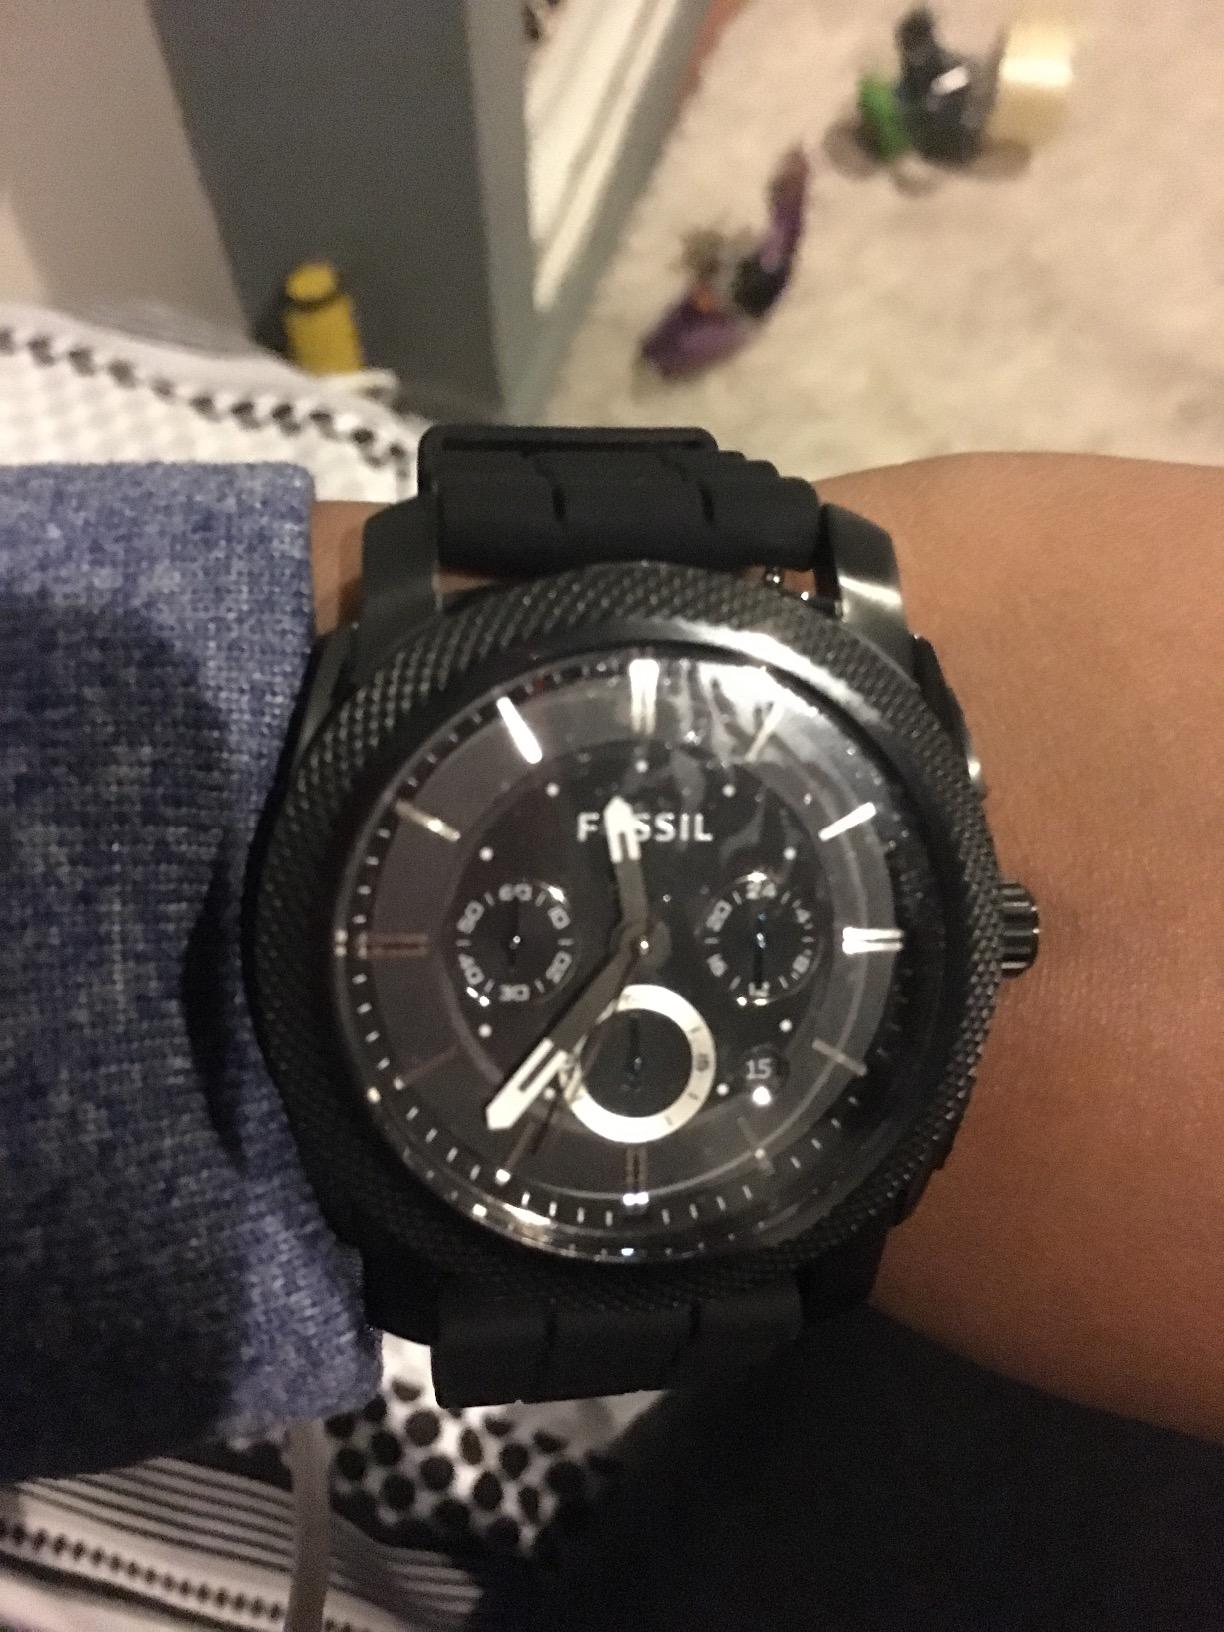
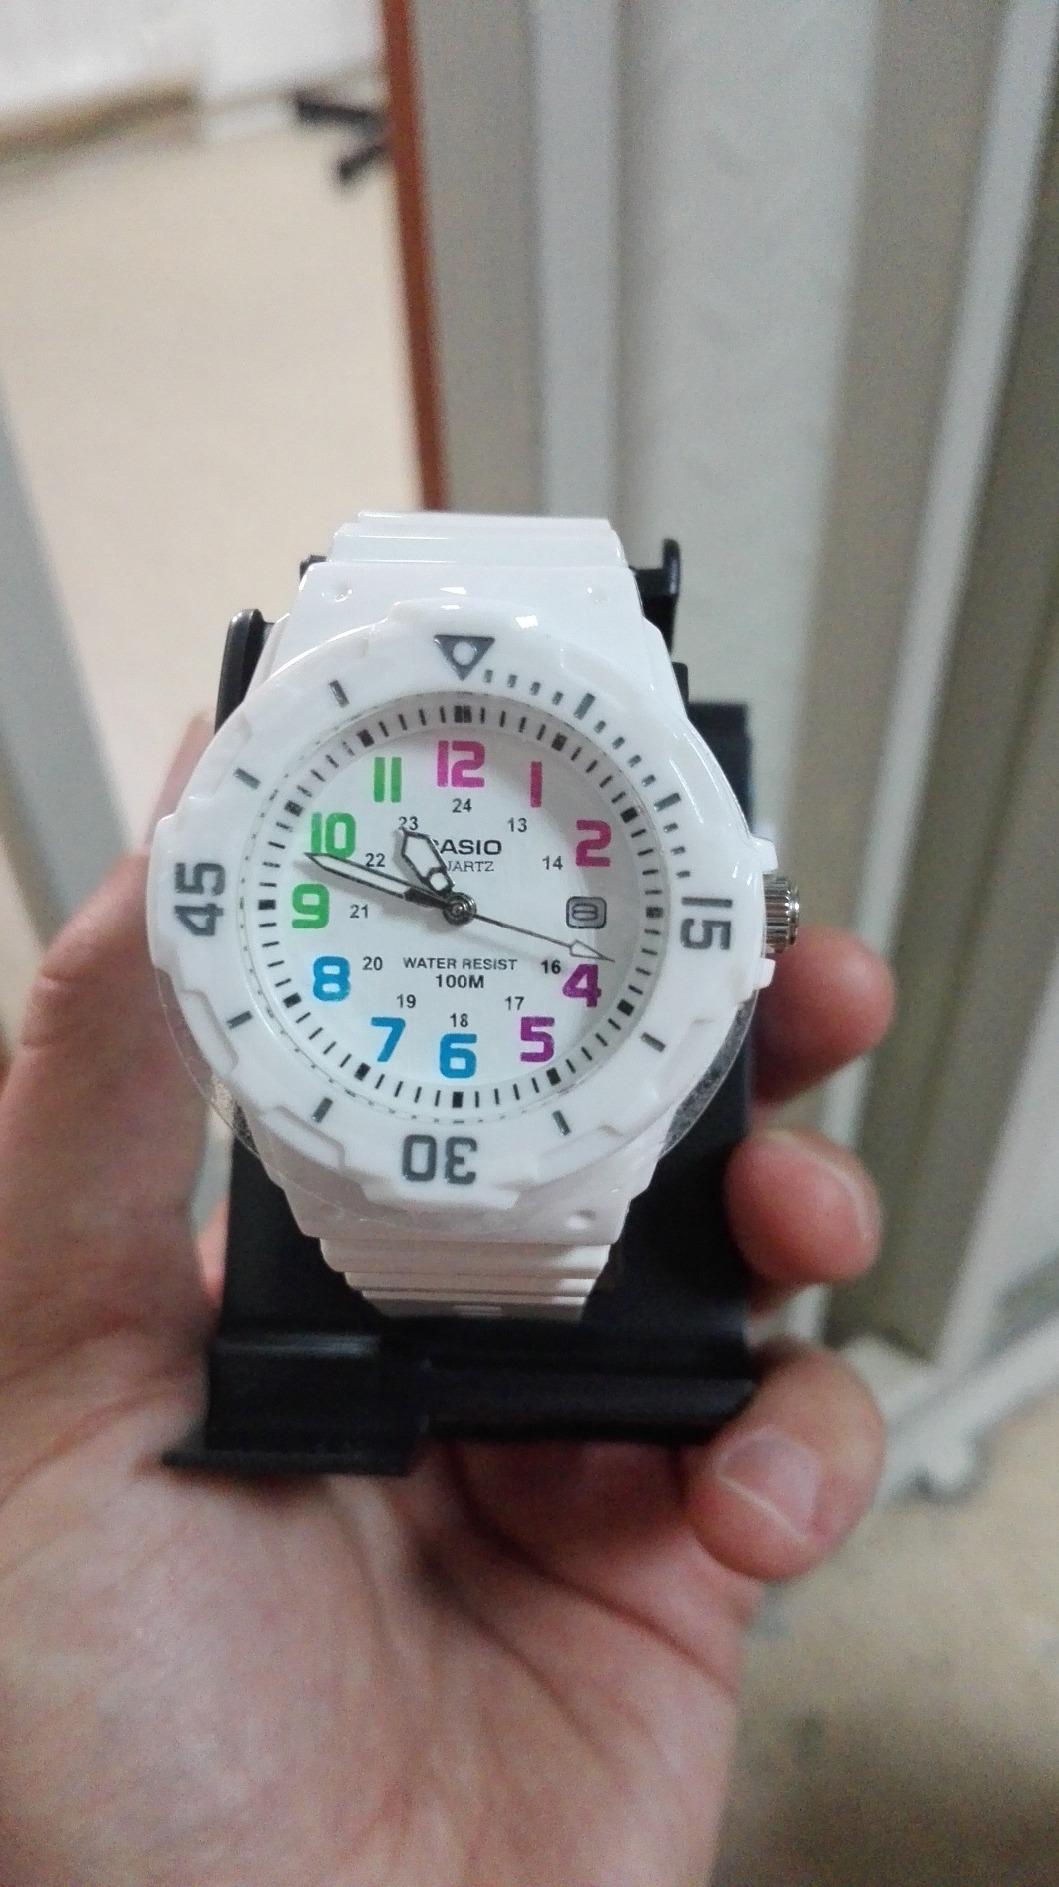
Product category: accessories_watch
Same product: no